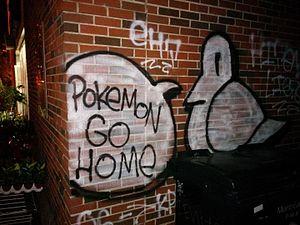
La dépendance aux réseaux sociaux est un phénomène lié à une utilisation excessive des réseaux sociaux.